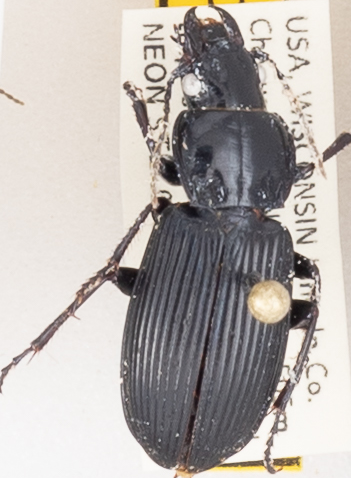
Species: Pterostichus melanarius melanarius
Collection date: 2018-08-07
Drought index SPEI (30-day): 0.48
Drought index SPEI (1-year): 0.142
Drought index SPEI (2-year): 2.01